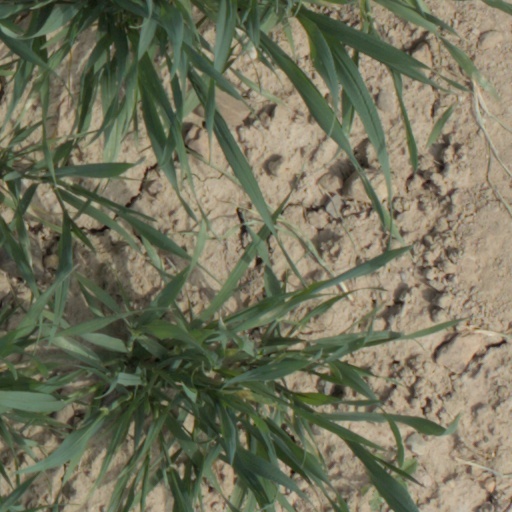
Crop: wheat